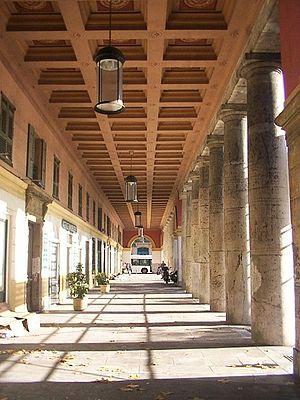
Le quartier du port de Nice est un des quartiers de la ville.